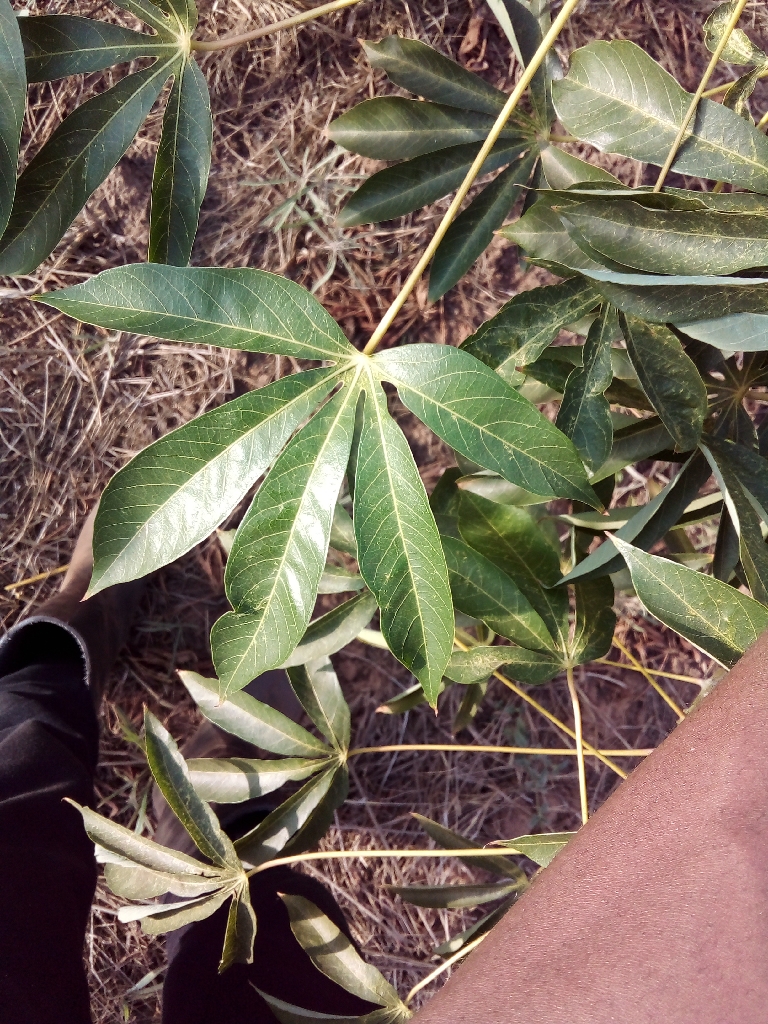
Label: healthy